Valve timing

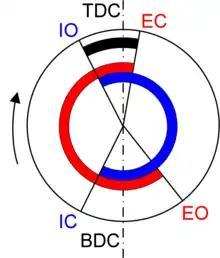
Valve timing diagram for a 4-stroke engine

With traditional fixed valve timing, an engine will have a period of "valve overlap" at the end of the exhaust stroke, when both the intake and exhaust valves are open. The intake valve is opened before the exhaust gases have completely left the cylinder, and their considerable velocity assists in drawing in the fresh charge. Engine designers aim to close the exhaust valve just as the fresh charge from the intake valve reaches it, to prevent either loss of fresh charge or unscavenged exhaust gas. In the diagram, the valve overlap periods are indicated by the overlap of the red and blue arcs.